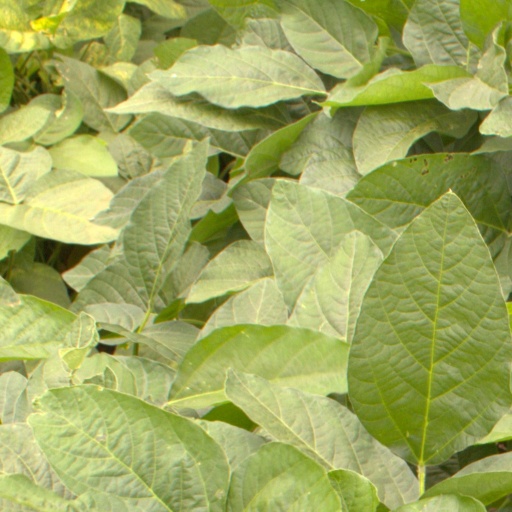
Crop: soybean